Aurlandsdalen

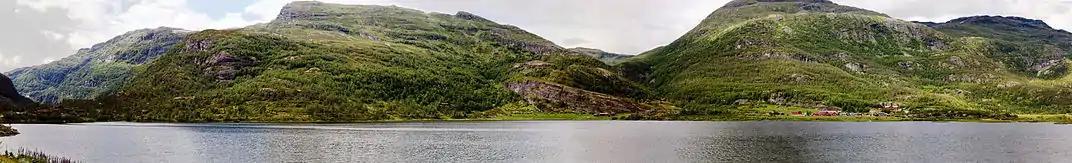
"Østerbø" in Aurdalen seen from the highway

An all-weather road was built through the valley to support the hydropower development. This road also served the purpose of connecting eastern Norway with the western Norway, remaining open all winter and removing dependency upon ferries. It followed, by and large, the old historic route between "Aurland" and "Hol".